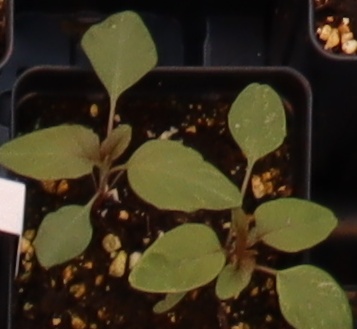
Label: Palmer Amaranth